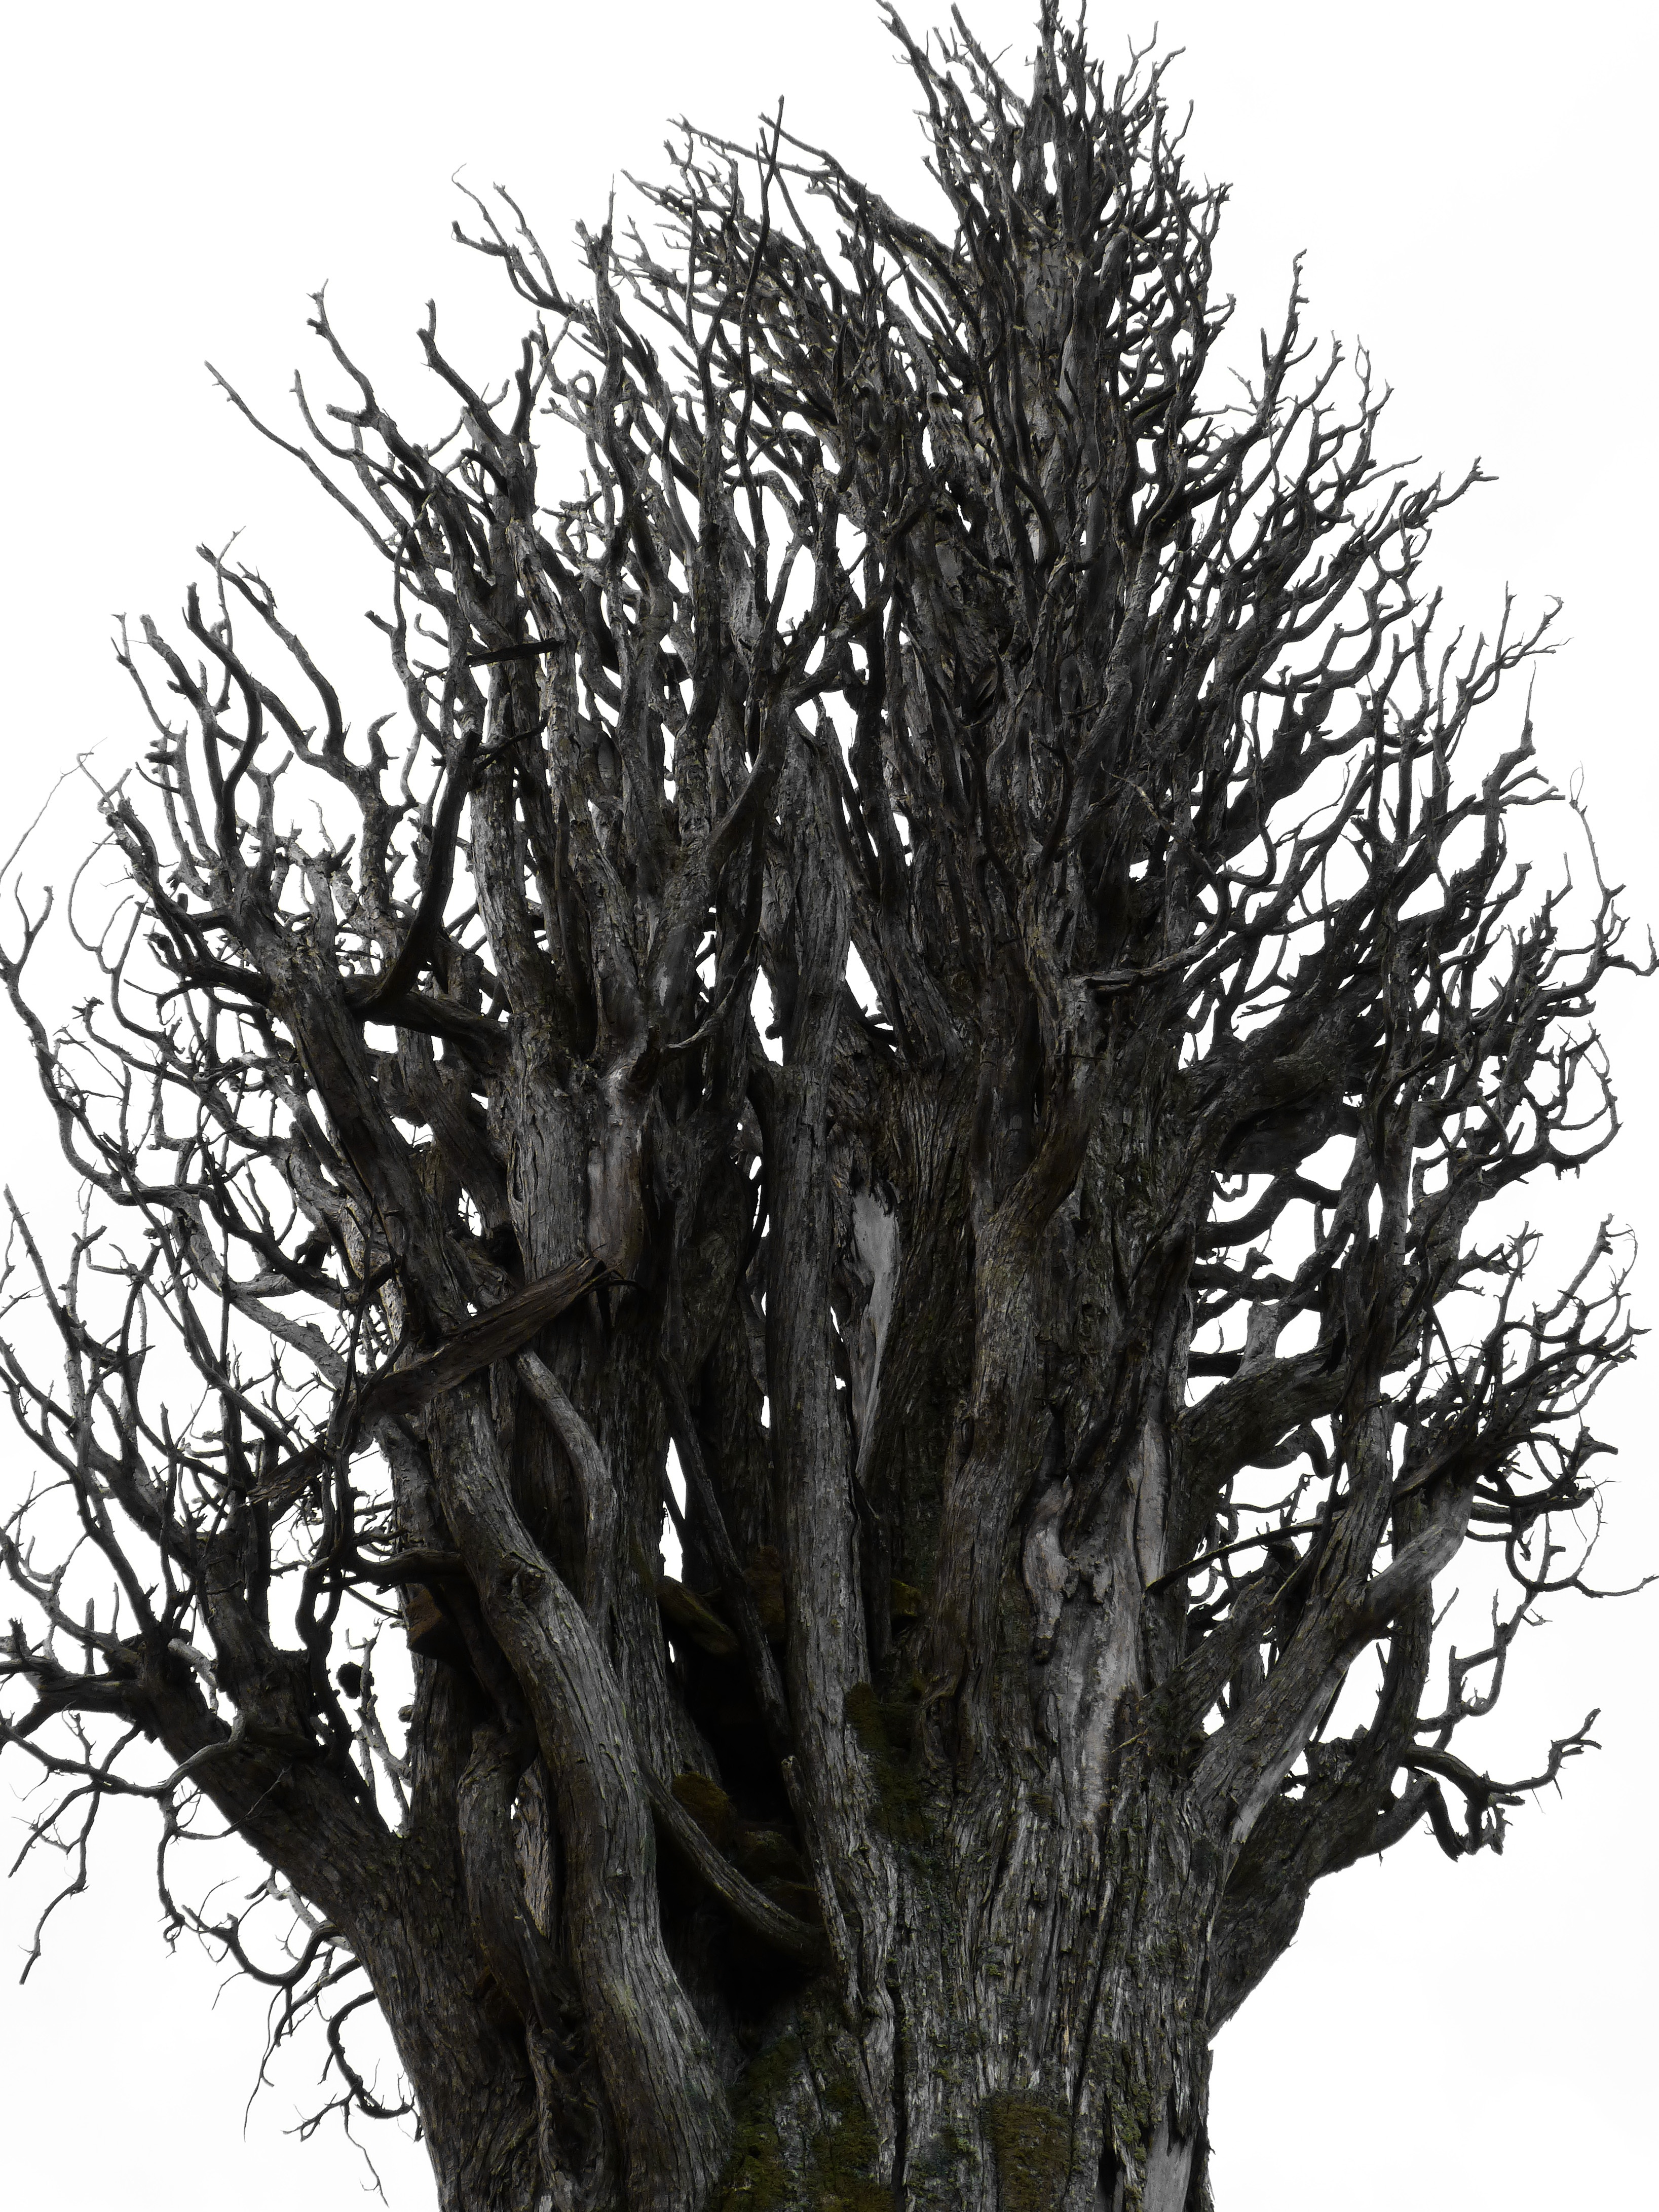
tree, branch, black and white, plant, trunk, symbol, dead tree, twig, psychology, shrub, oak, metaphor, cypress, dry tree, flowering plant, transcendence, monochrome photography, plant stem, woody plant, land plant